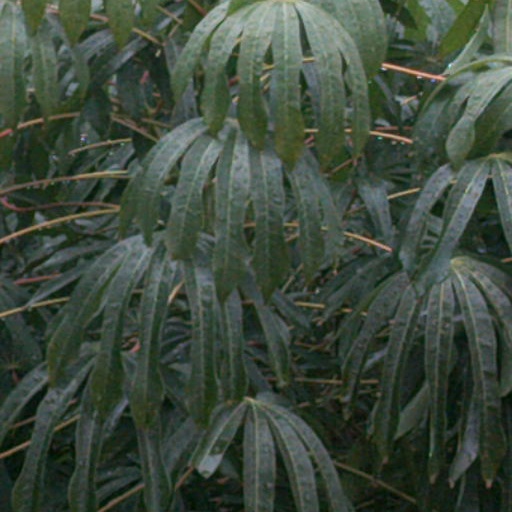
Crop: cassava